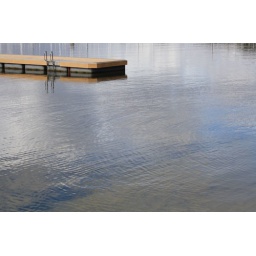
finding beauty in the colours of the jetty and the light ripples in the river, with hints of the patchy blue sky above